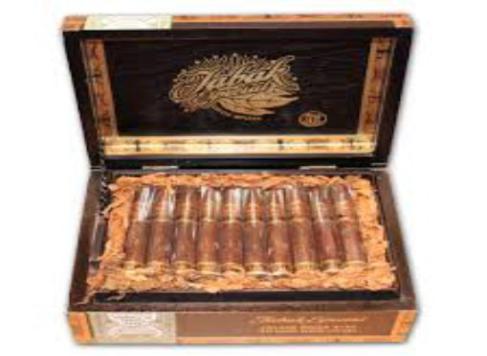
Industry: Necessities